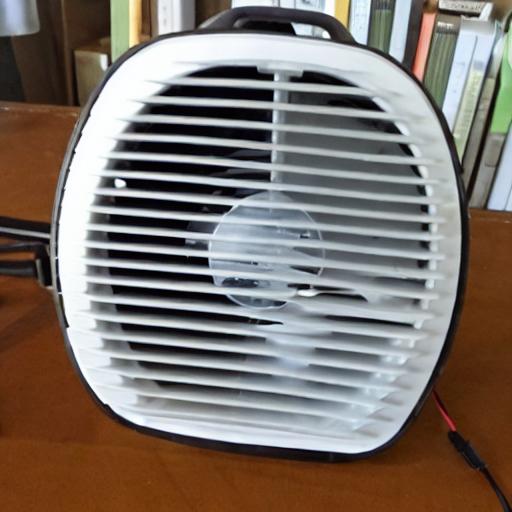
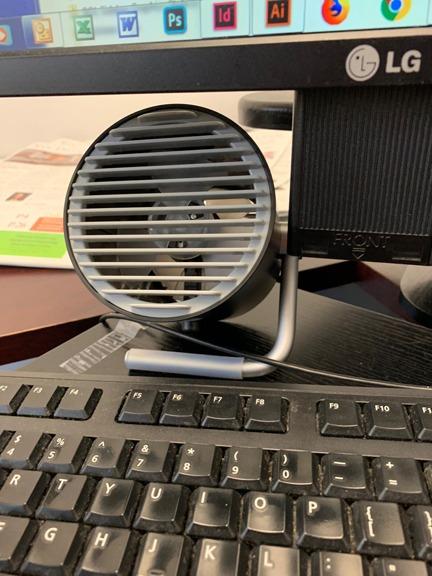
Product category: fan
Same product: no